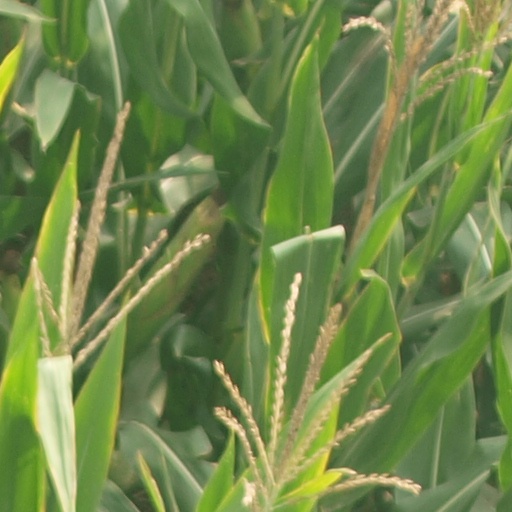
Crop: maize; corn